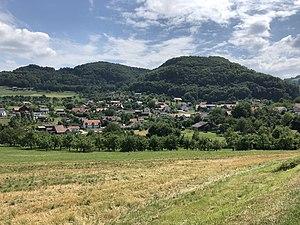
Kienberg est une commune suisse du canton de Soleure, située dans le district de Gösgen.